Berchtesgaden

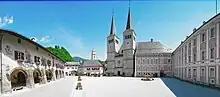
The former Royal Palace at Berchtesgaden, originally an Augustine monastery

The town and its surroundings belonged to the Berchtesgaden Provostry, an independent state of the Holy Roman Empire (called "Fürstpropstei Berchtesgaden") and was ruled by the Prince-provost of the Augustinian monastery in the town. It remained independent until the "Reichsdeputationshauptschluss" in 1803. During the Napoleonic wars, Berchtesgaden changed hands a few times, such as in 1805 under the Treaty of Pressburg, when the area was ceded to Austria.